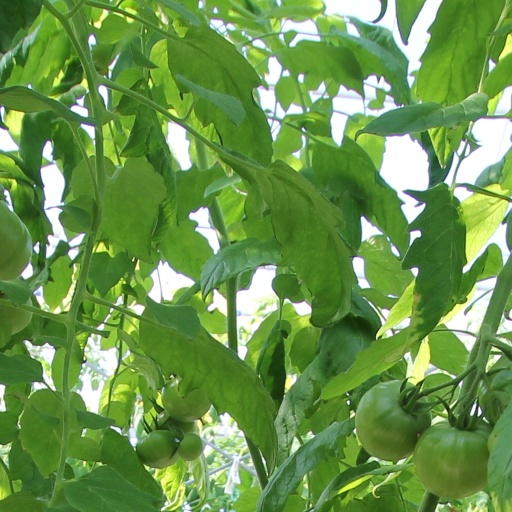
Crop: tomato